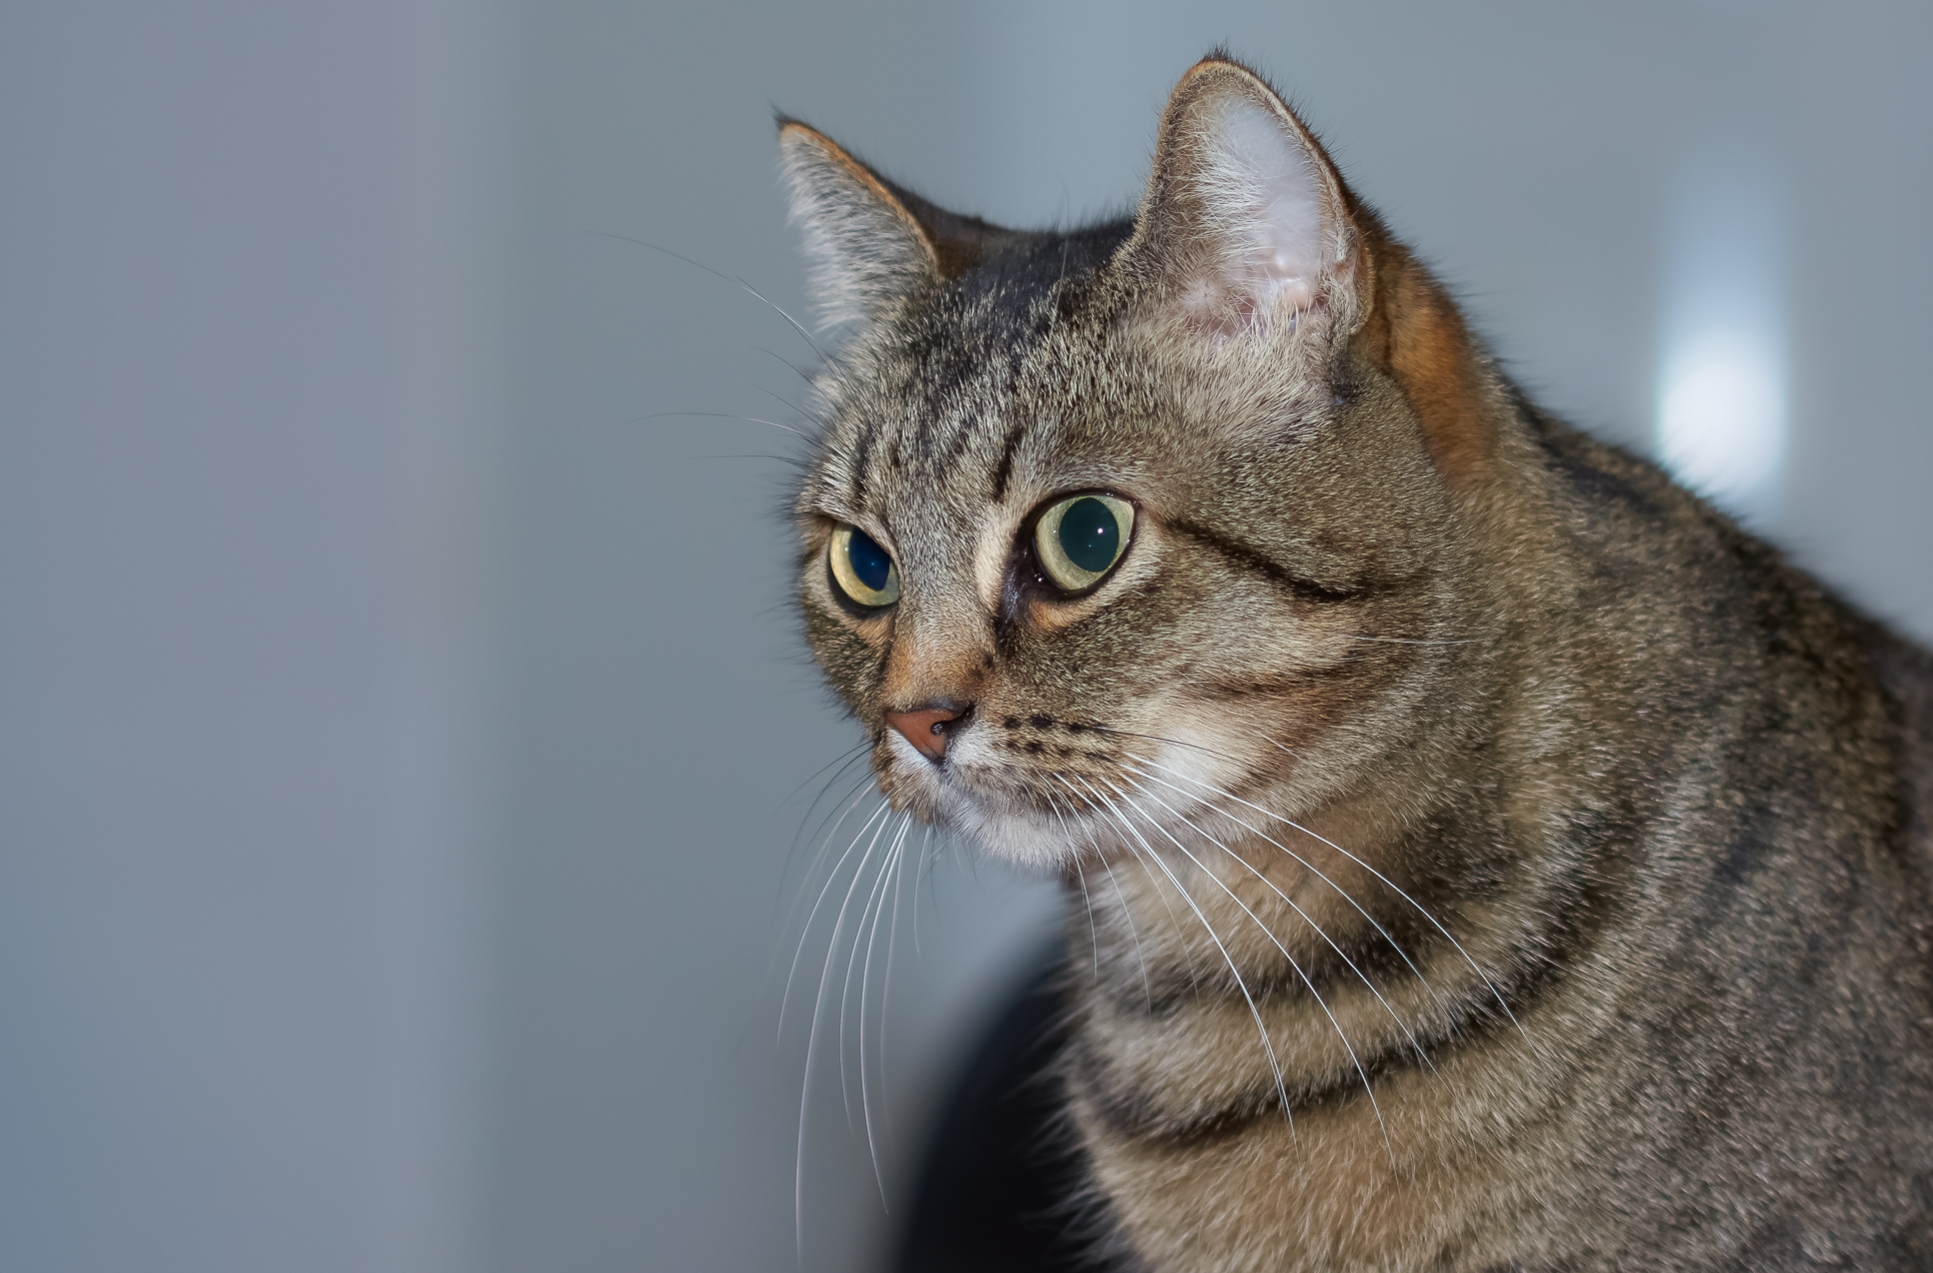
nature, cat, macro, mammal, fauna, close up, cats, whiskers, animals, vertebrate, naturaleza, 90mm, gatos, tamron90mm, ggl1, gaby1, xovesphoto, animales, sonya77, tamronusd90mm, chunita, tabby cat, european shorthair, wild cat, small to medium sized cats, cat like mammal, carnivoran, domestic short haired cat, pixie bob, american shorthair, rusty spotted cat, toyger